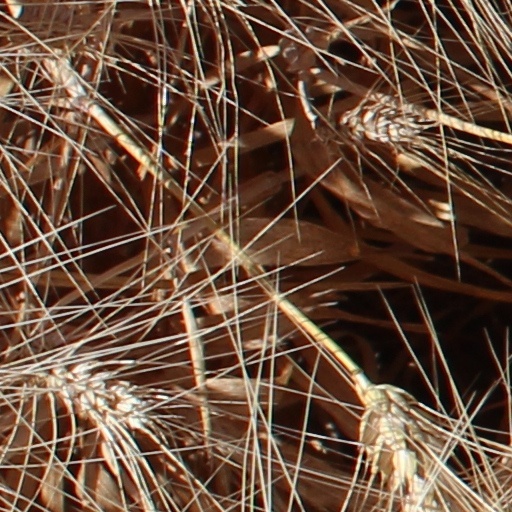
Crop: wheat